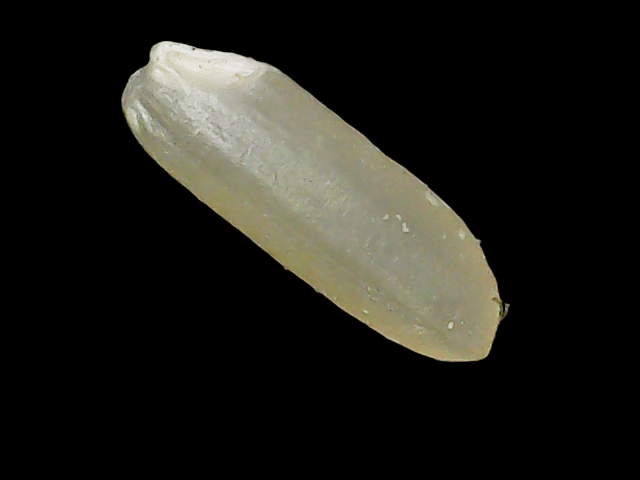
Rice variety: Binadhan11